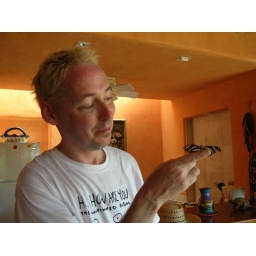
Tim in the morning with a butterfly found in our kitchen